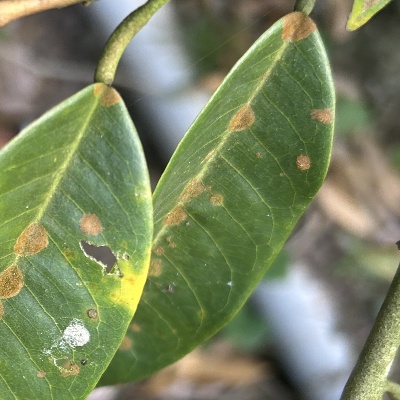
Label: Leaf_Algal